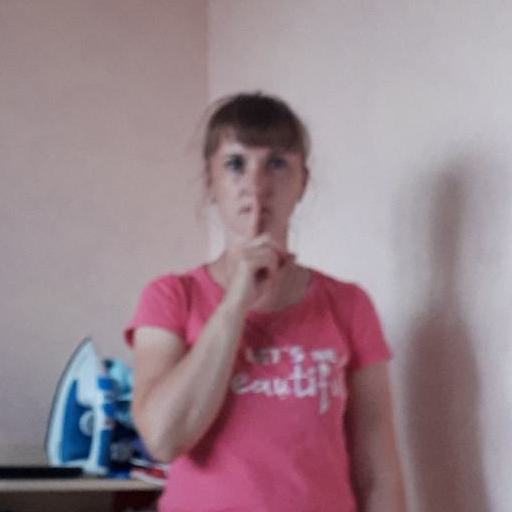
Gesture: mute